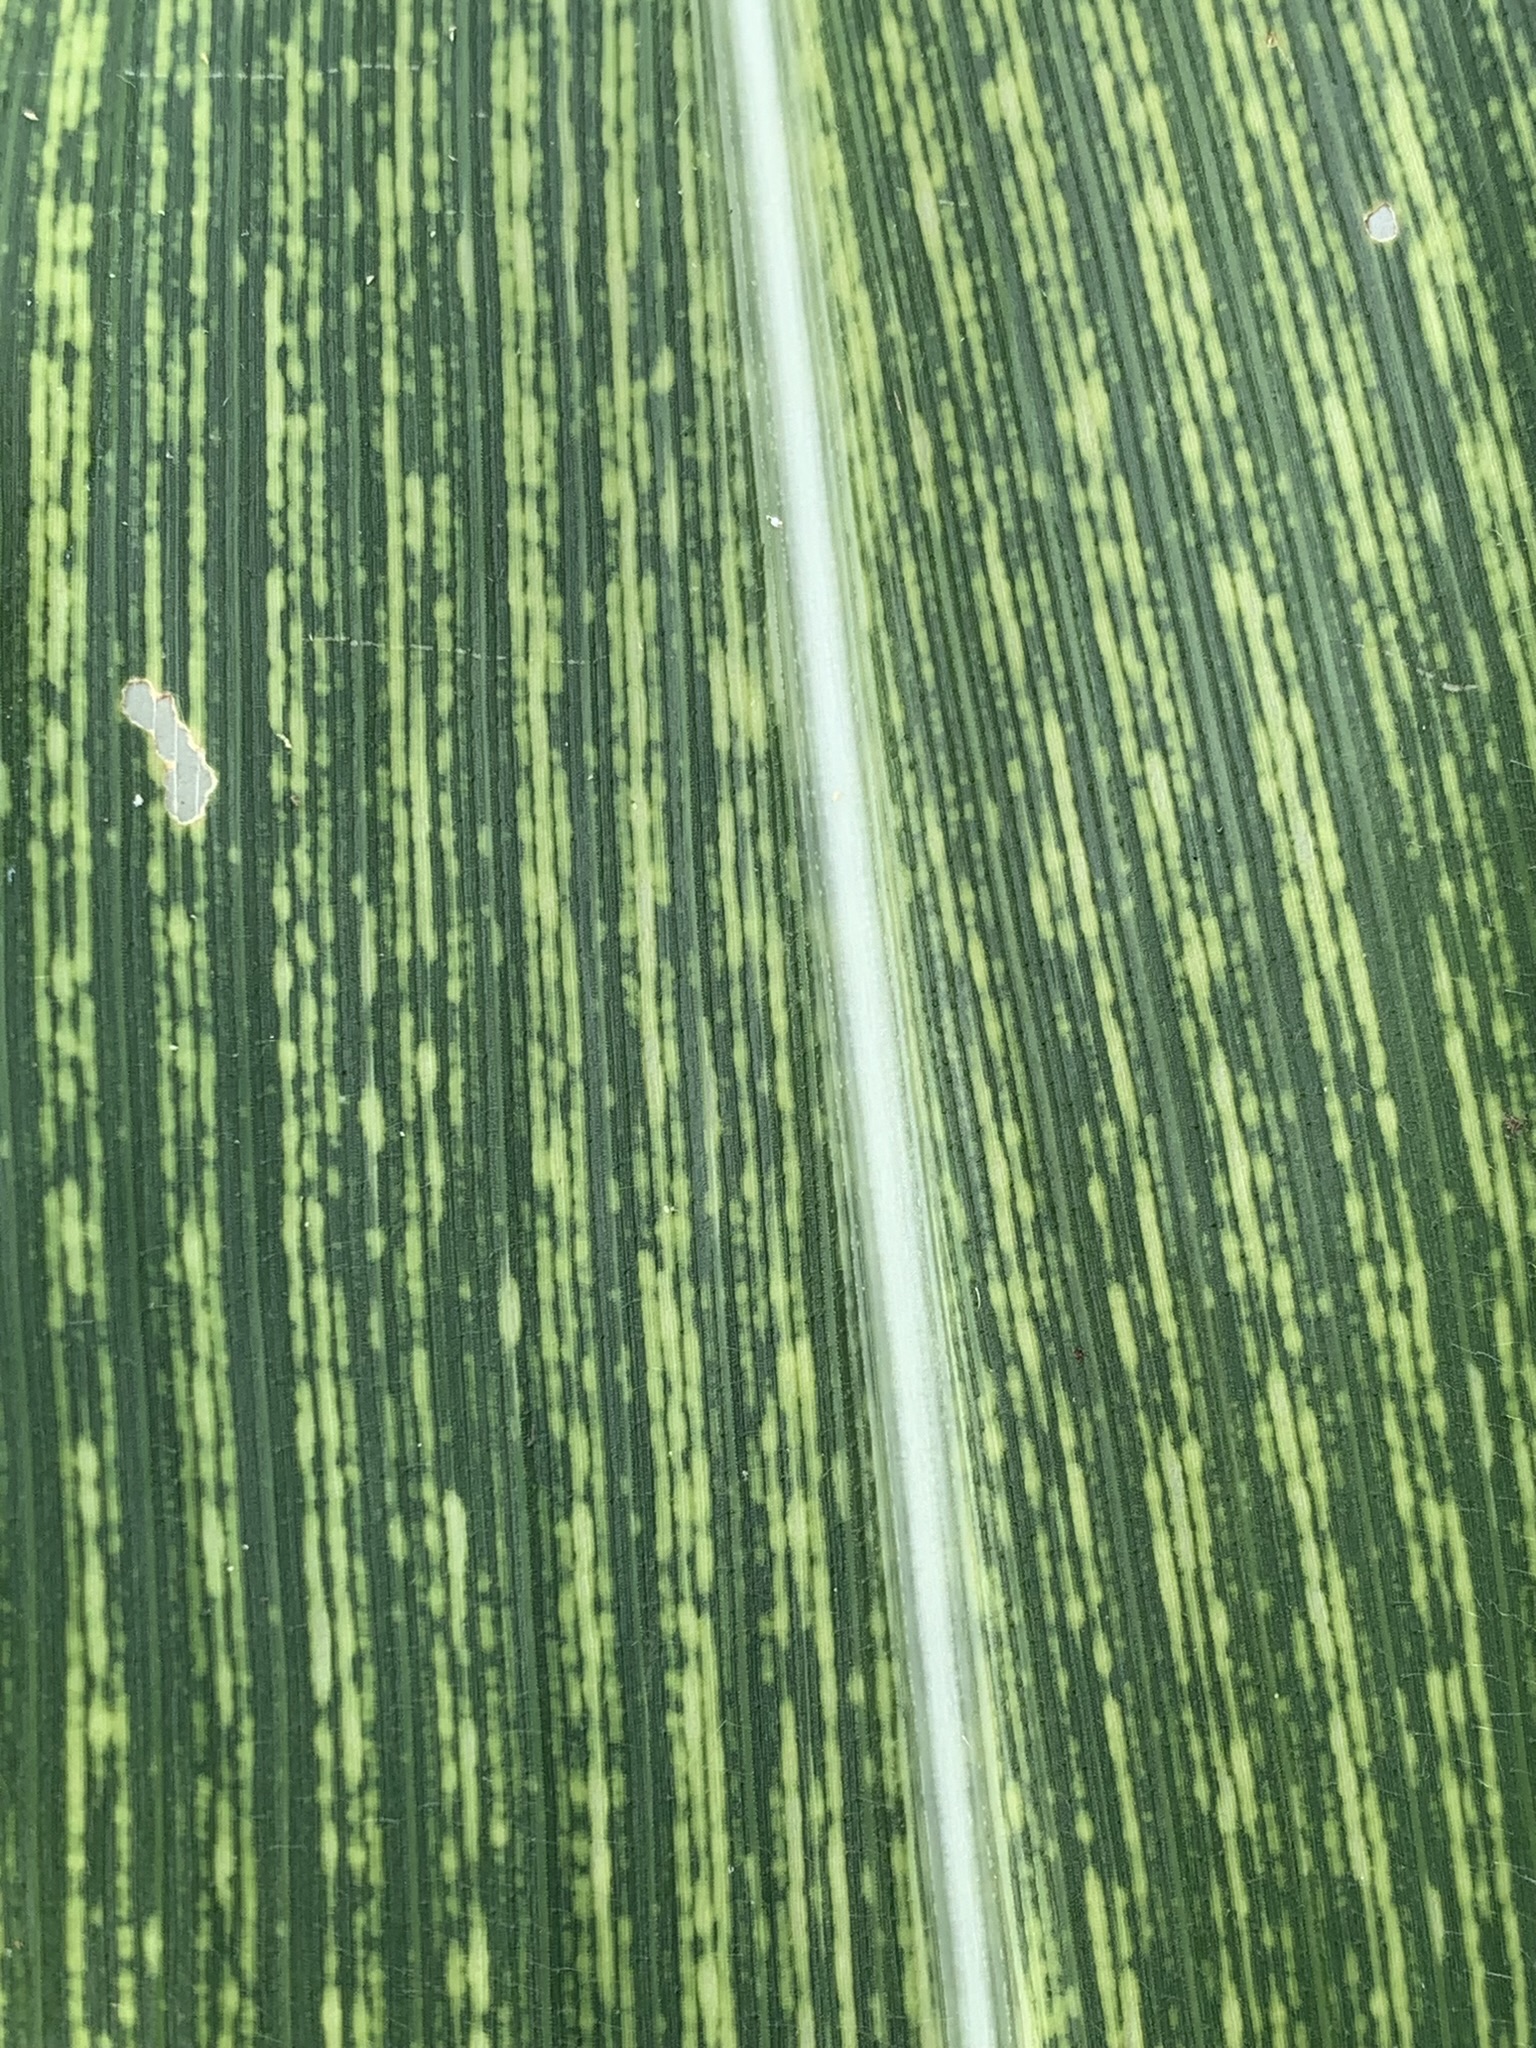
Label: MSV